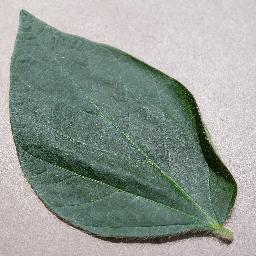
Label: Soybean___healthy